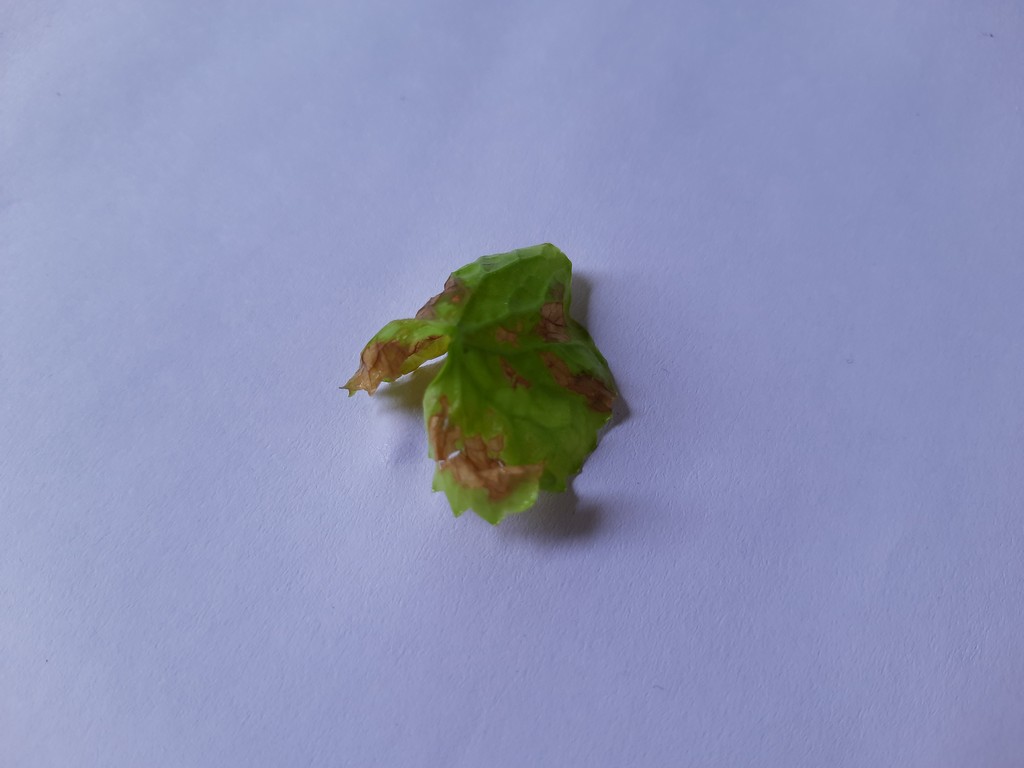
Label: Unhealthy